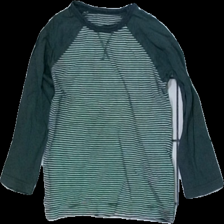
View: front
Type: Top
Category: Children
Brand: Not in the list
Brand text on label: åhlens
Colors: White, Black
Material: 100% cotton
Pattern: Striped
Cut: Regular
Size: 86
Season: All
Damage location: bottom right
Damage 2 location: middle center
Damage 3 location: bottom left
Price range: <50
Recommended usage: Export
Description: rnadig långärmad tröja, urtvättad
Comment: urtvättad